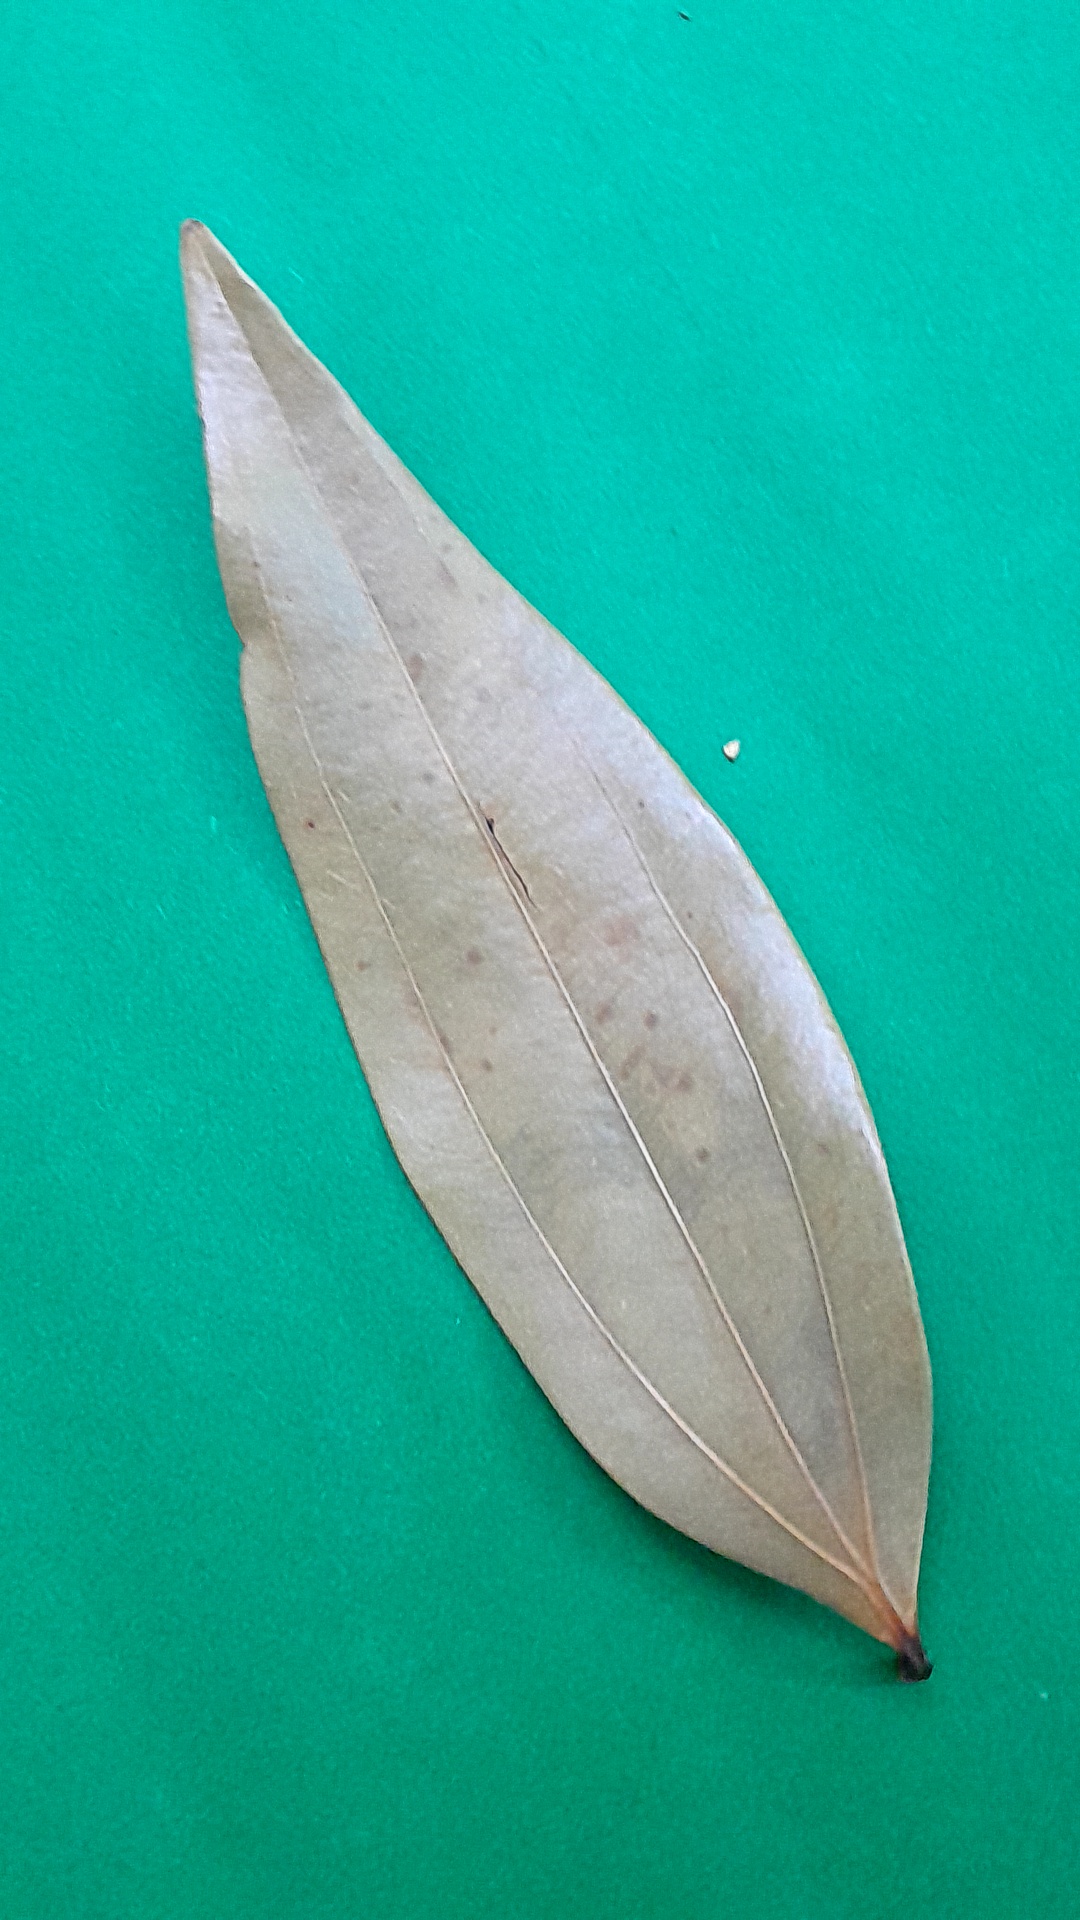
Label: Dry Leaf